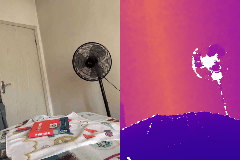
Label: book